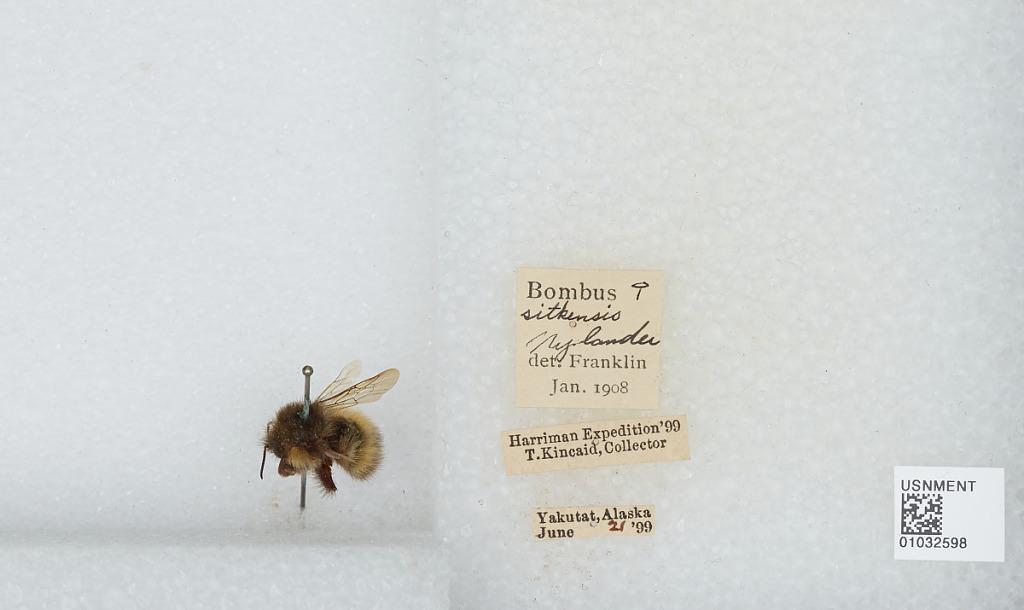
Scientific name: Bombus (Pyrobombus) sitkensis Nylander
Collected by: T. Kincaid
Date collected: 1899-6-21
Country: United States
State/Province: Alaska
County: Yakutat
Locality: Yakutat
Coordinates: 59.5469, -139.727
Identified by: Franklin